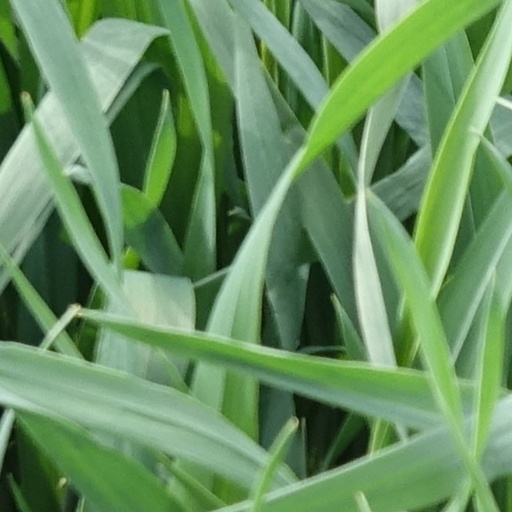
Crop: wheat